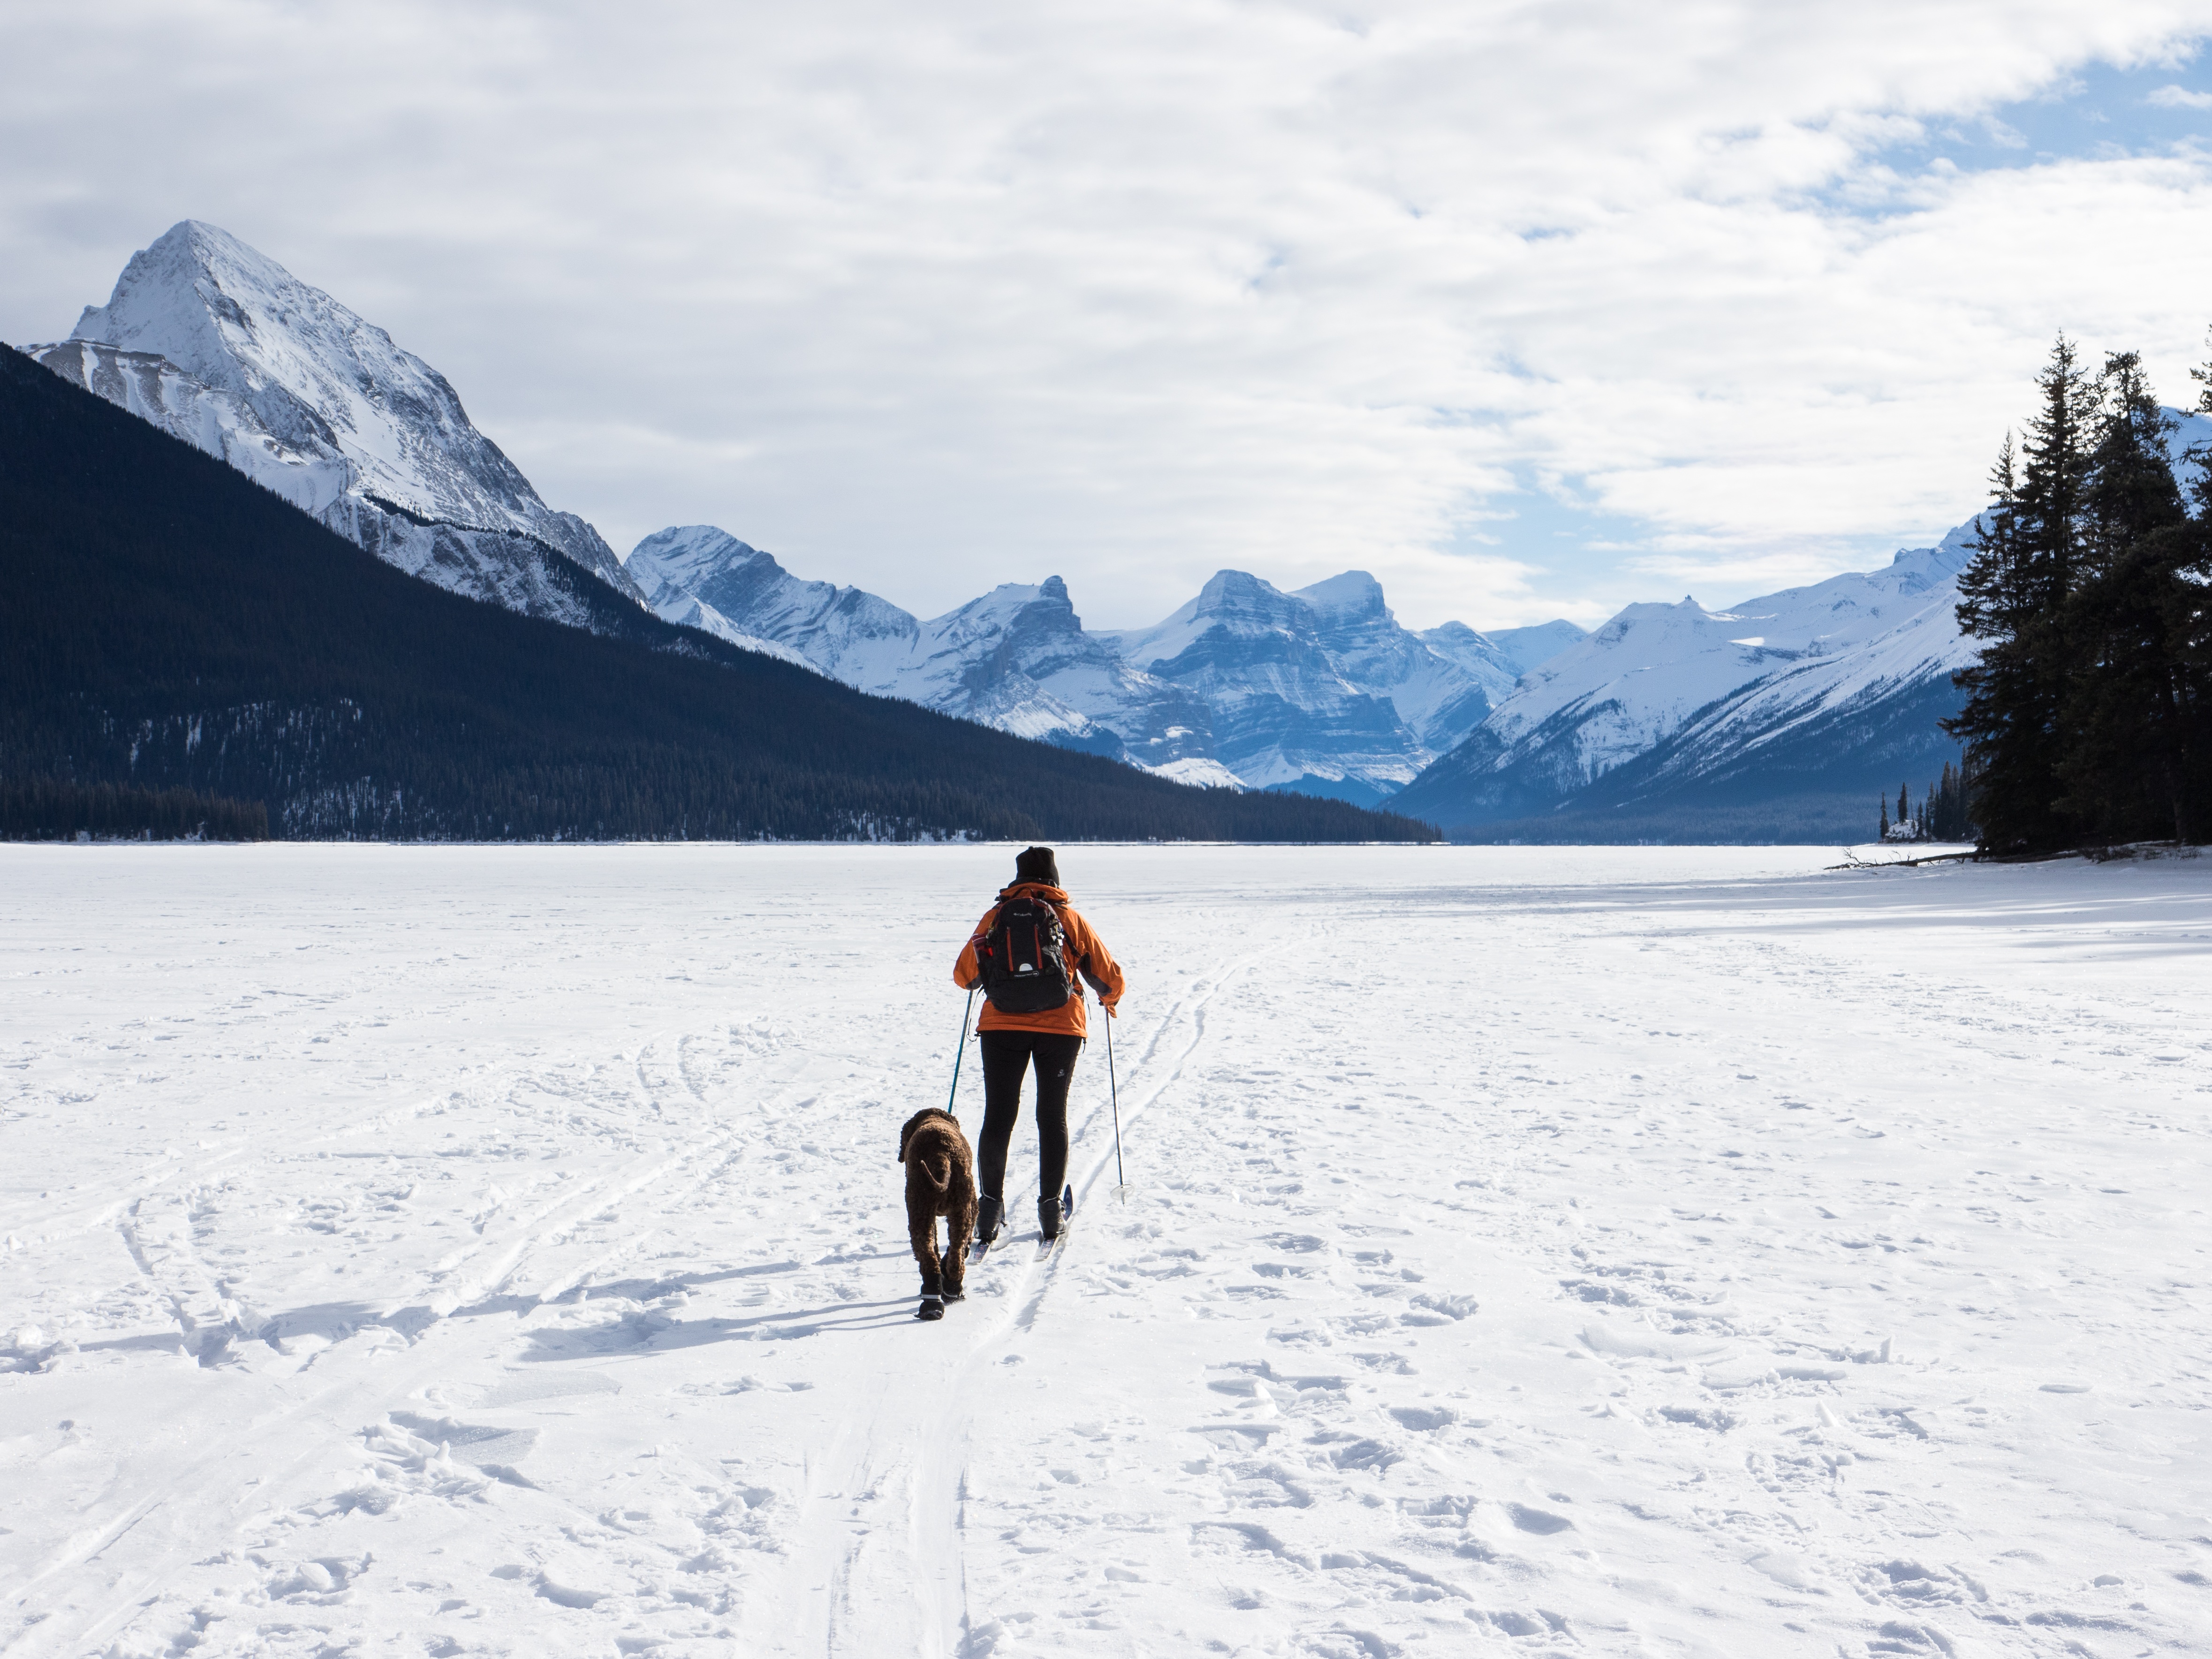
mountain, snow, winter, mountain range, vehicle, weather, snowshoe, arctic, season, frozen lake, winter sport, outdoors, alps, canada, jasper, footwear, alberta, ski touring, cross country ski, ski mountaineering, maligne lake, mountainous landforms, explore jasper